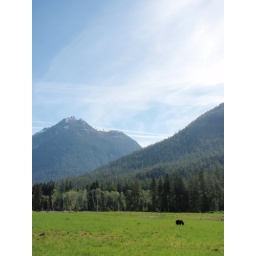
Bear in horse field